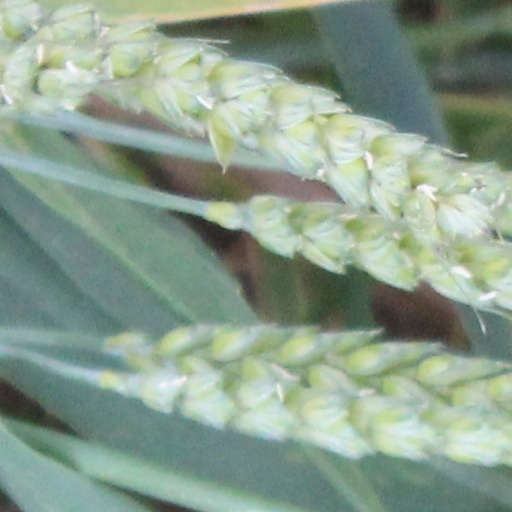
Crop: wheat